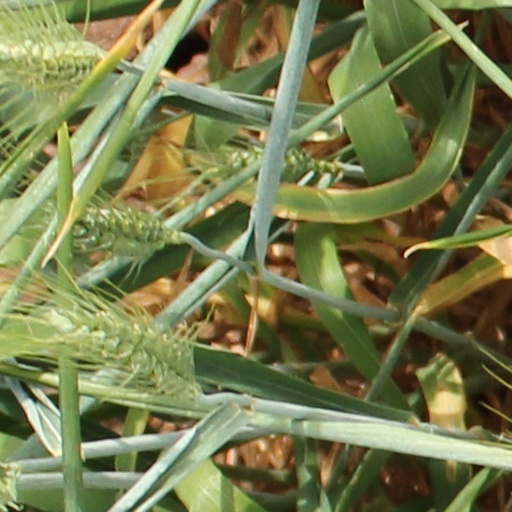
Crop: wheat